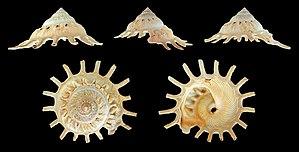
Coquille de Stellaria solaris provenant du Vietnam. Diamètre
Les Xenophoridae constituent une famille de mollusques gastéropodes de l'ordre des Littorinimorpha.